Gun laying

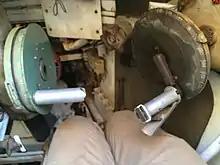
Manual traverse for an Eland armoured car. Gun elevation is controlled by the left traverse wheel, horizontal turret rotation by the right.

Gun laying is a set of actions to align the axis of a gun barrel so that it points in the required direction. This alignment is in the horizontal and vertical planes. A gun is "traversed" (rotated in a horizontal plane) to align it with the target, and "elevated" (moved in the vertical plane) to range it to the target. Gun laying may be for direct fire, where the layer sees the target, or indirect fire, where the target may not be visible from the gun. Gun laying has sometimes been called "training the gun".